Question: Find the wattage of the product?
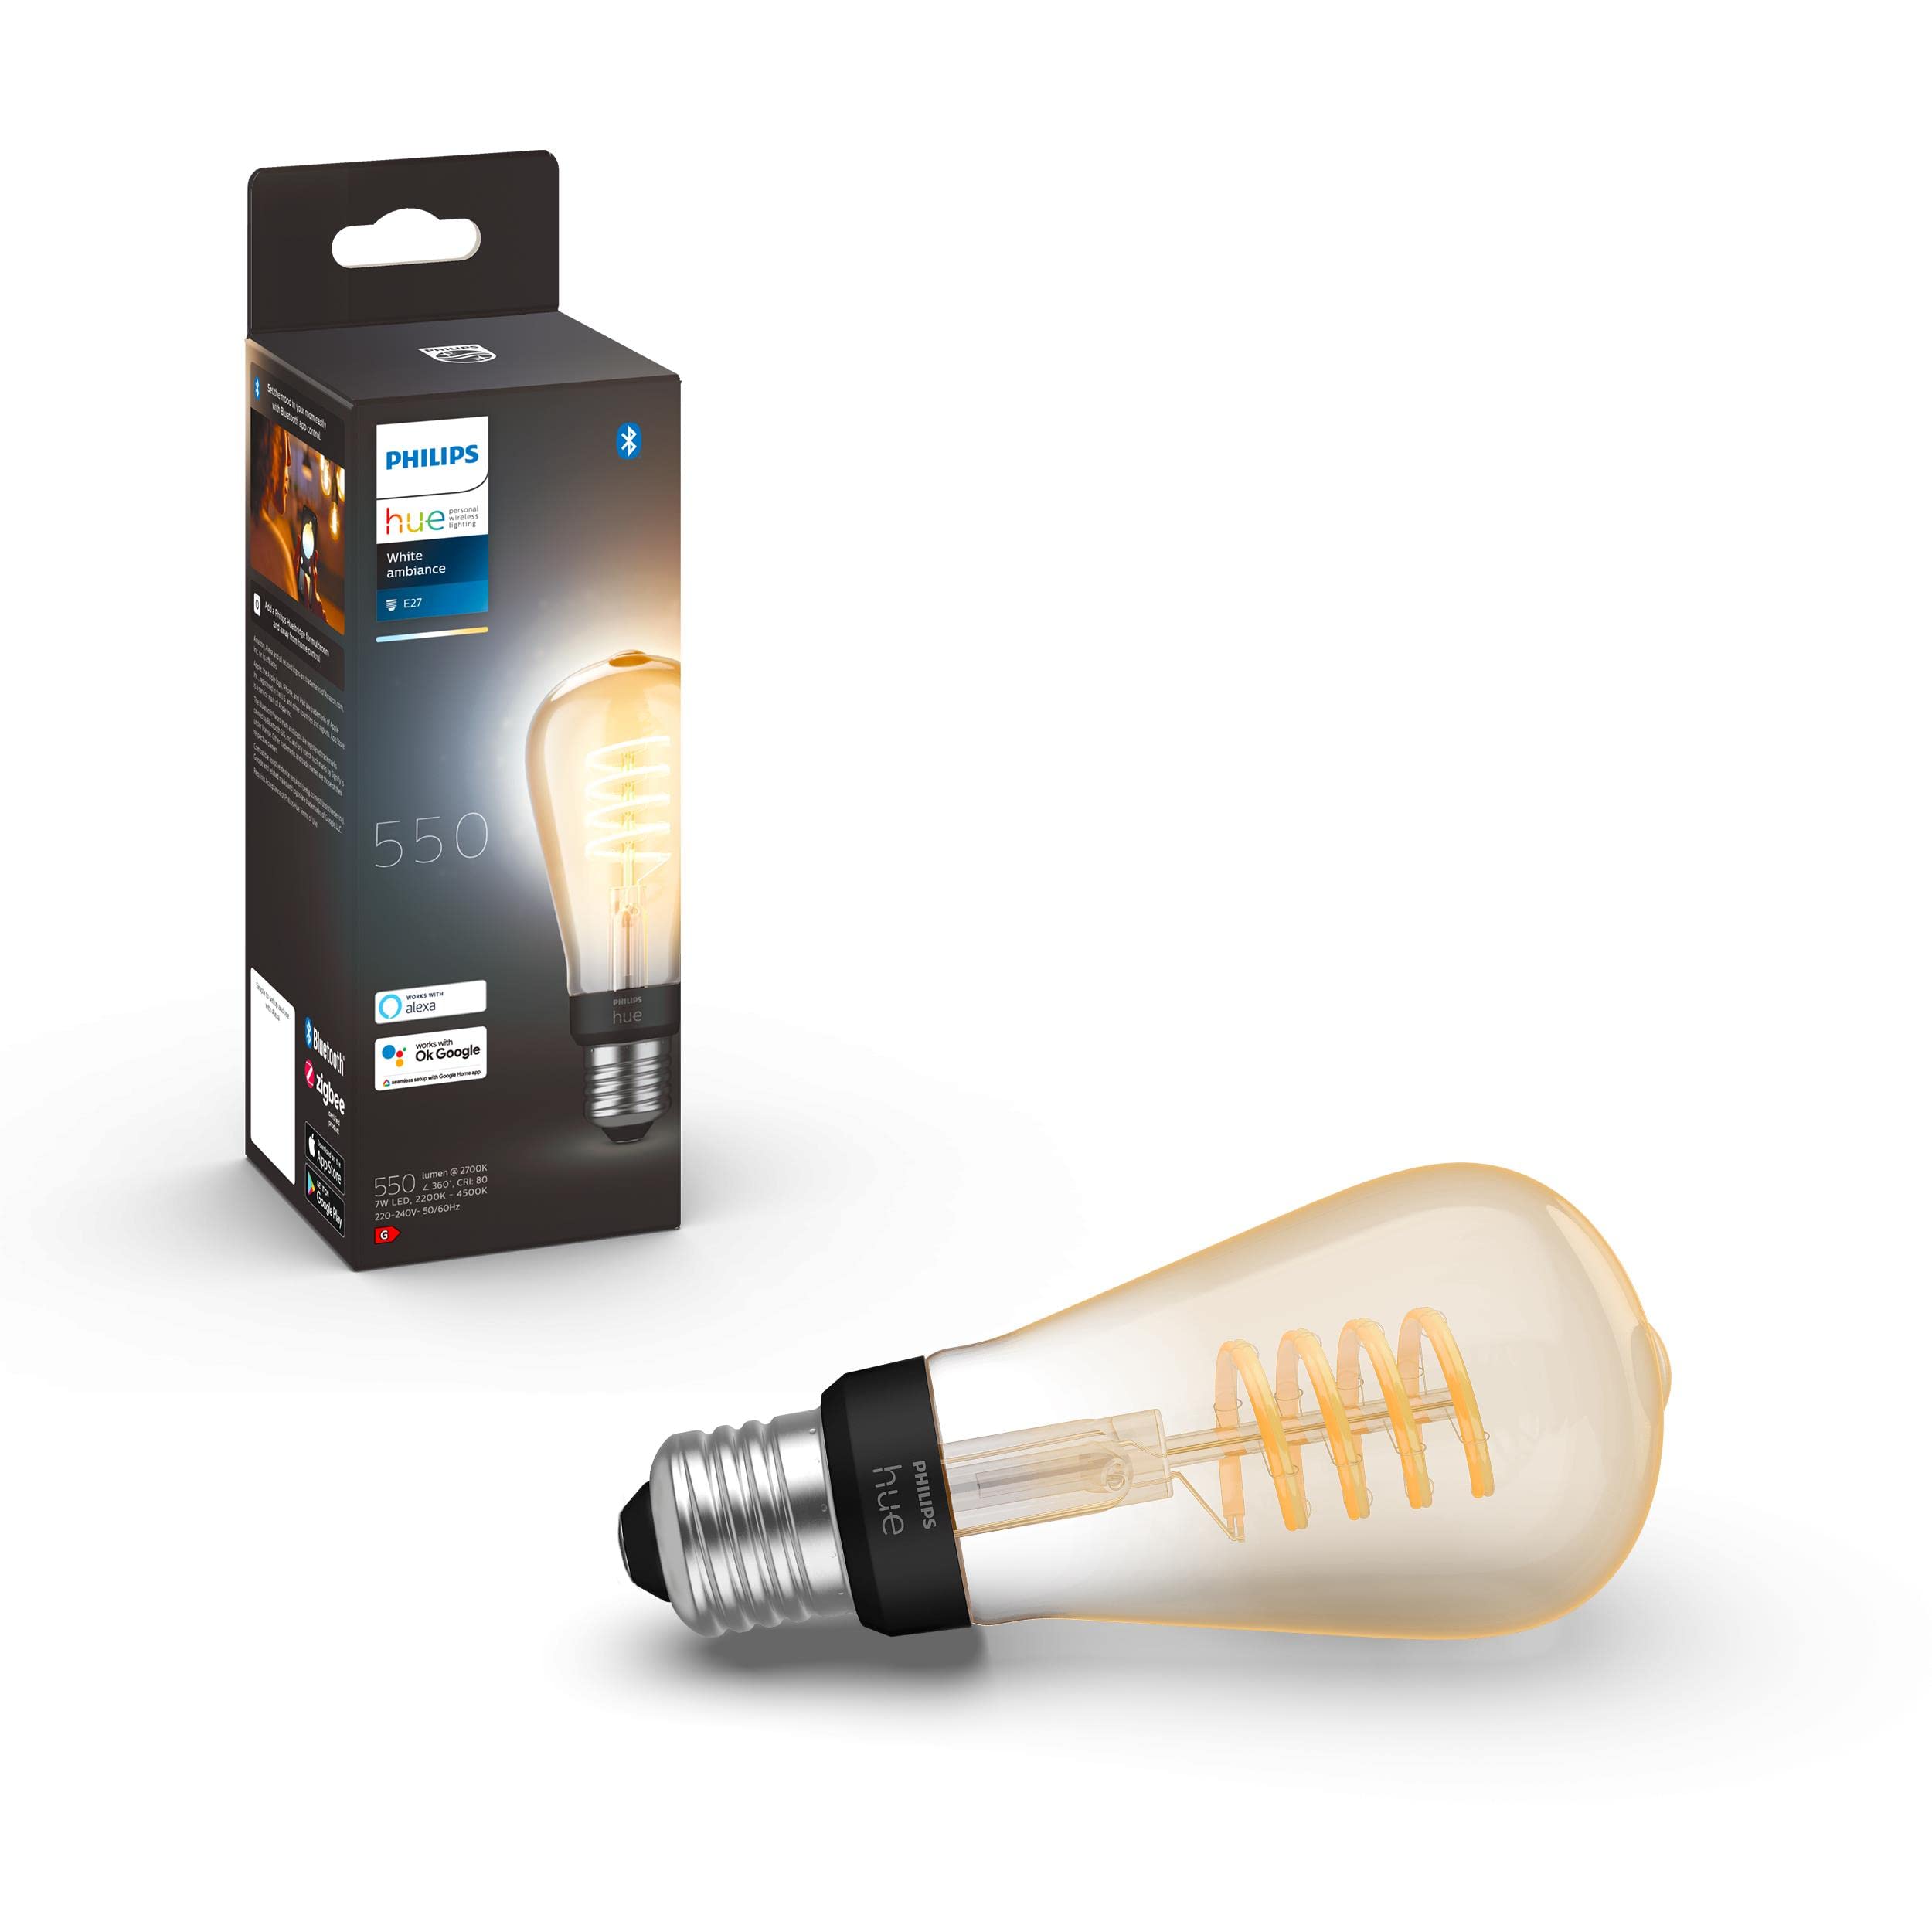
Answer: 7.0 watt